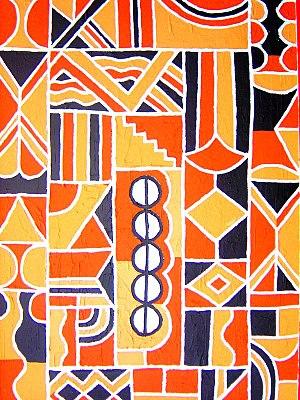
Ce tableau fait partie de la série «
L’art contemporain africain s'inspire aussi bien des traditions du continent que des réalités urbaines contemporaines de l'Afrique.